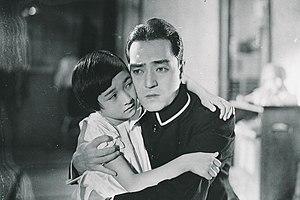
Yasujirō Shimazu, né le 3 juin 1897 et mort le 18 septembre 1945, est un réalisateur et scénariste japonais. Il fut l'un des grands créateurs du genre shōshimingeki aux studios Shōchiku avant la Seconde Guerre mondiale.
Jōji Oka, né le 25 mai 1902 à Tokyo et mort le 17 décembre 1970 à Tokyo, est un acteur japonais. Son vrai nom est Katsuzō Nakamizo. Il a aussi utilisé au début de sa carrière le pseudonyme de Susumu Minobe.
Hideko Takamine, née le 27 mars 1924 à Hakodate et décédée le 28 décembre 2010 à Tokyo est une actrice et essayiste japonaise. Elle débute au cinéma dès son enfance et devient extrêmement populaire au point qu'on la compare à Shirley Temple. Elle poursuit sa carrière à l'âge adulte et reste une des actrices les plus populaires du cinéma japonais jusqu'aux années 1960. Parmi ses films les plus importants, Carmen revient au pays de Keisuke Kinoshita et Nuages flottants de Mikio Naruse. Son autobiographie Une vie au turbin a reçu le prix du Club des essayistes du Japon en 1976.